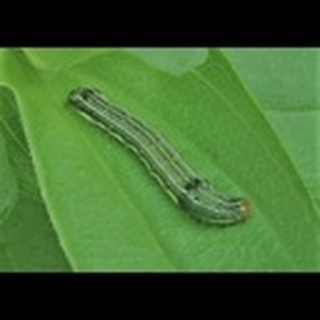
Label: cotton_army_worm